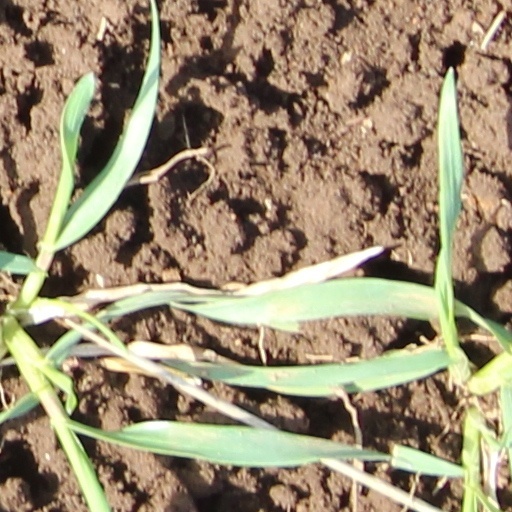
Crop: wheat